Rose Leclercq

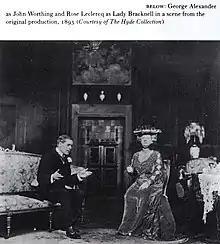
George Alexander and Rose Leclercq in "The Importance of Being Earnest" (1895)

In April 1864 Leclercq married Charles Perry Fuller, a horse dealer, with whom she had a son, the actor Fuller Mellish. Fuller and Leclercq divorced in 1871.